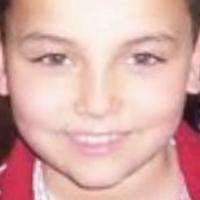
Age group: age 01-10